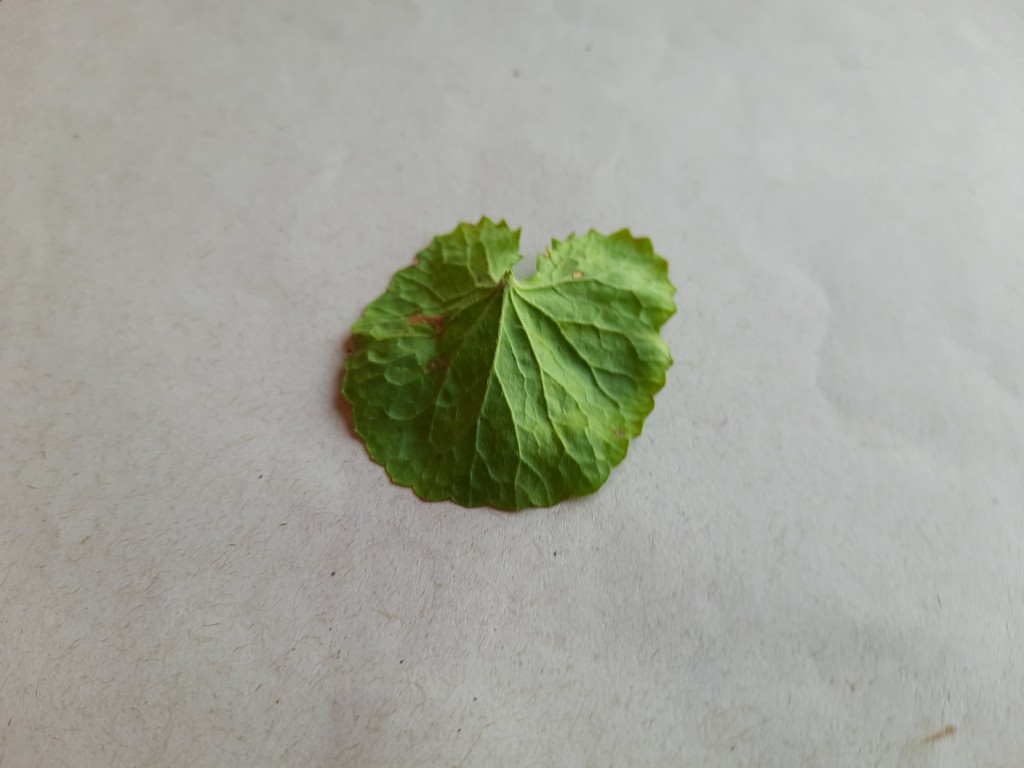
Label: Unhealthy